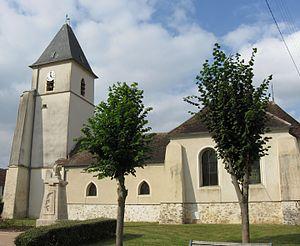
Église Saint-Maurice d'Isles-lès-Villenoy. (Seine-et-Marne, région Île-de-France).
Isles-lès-Villenoy est une commune française située dans le département de Seine-et-Marne en région Île-de-France.